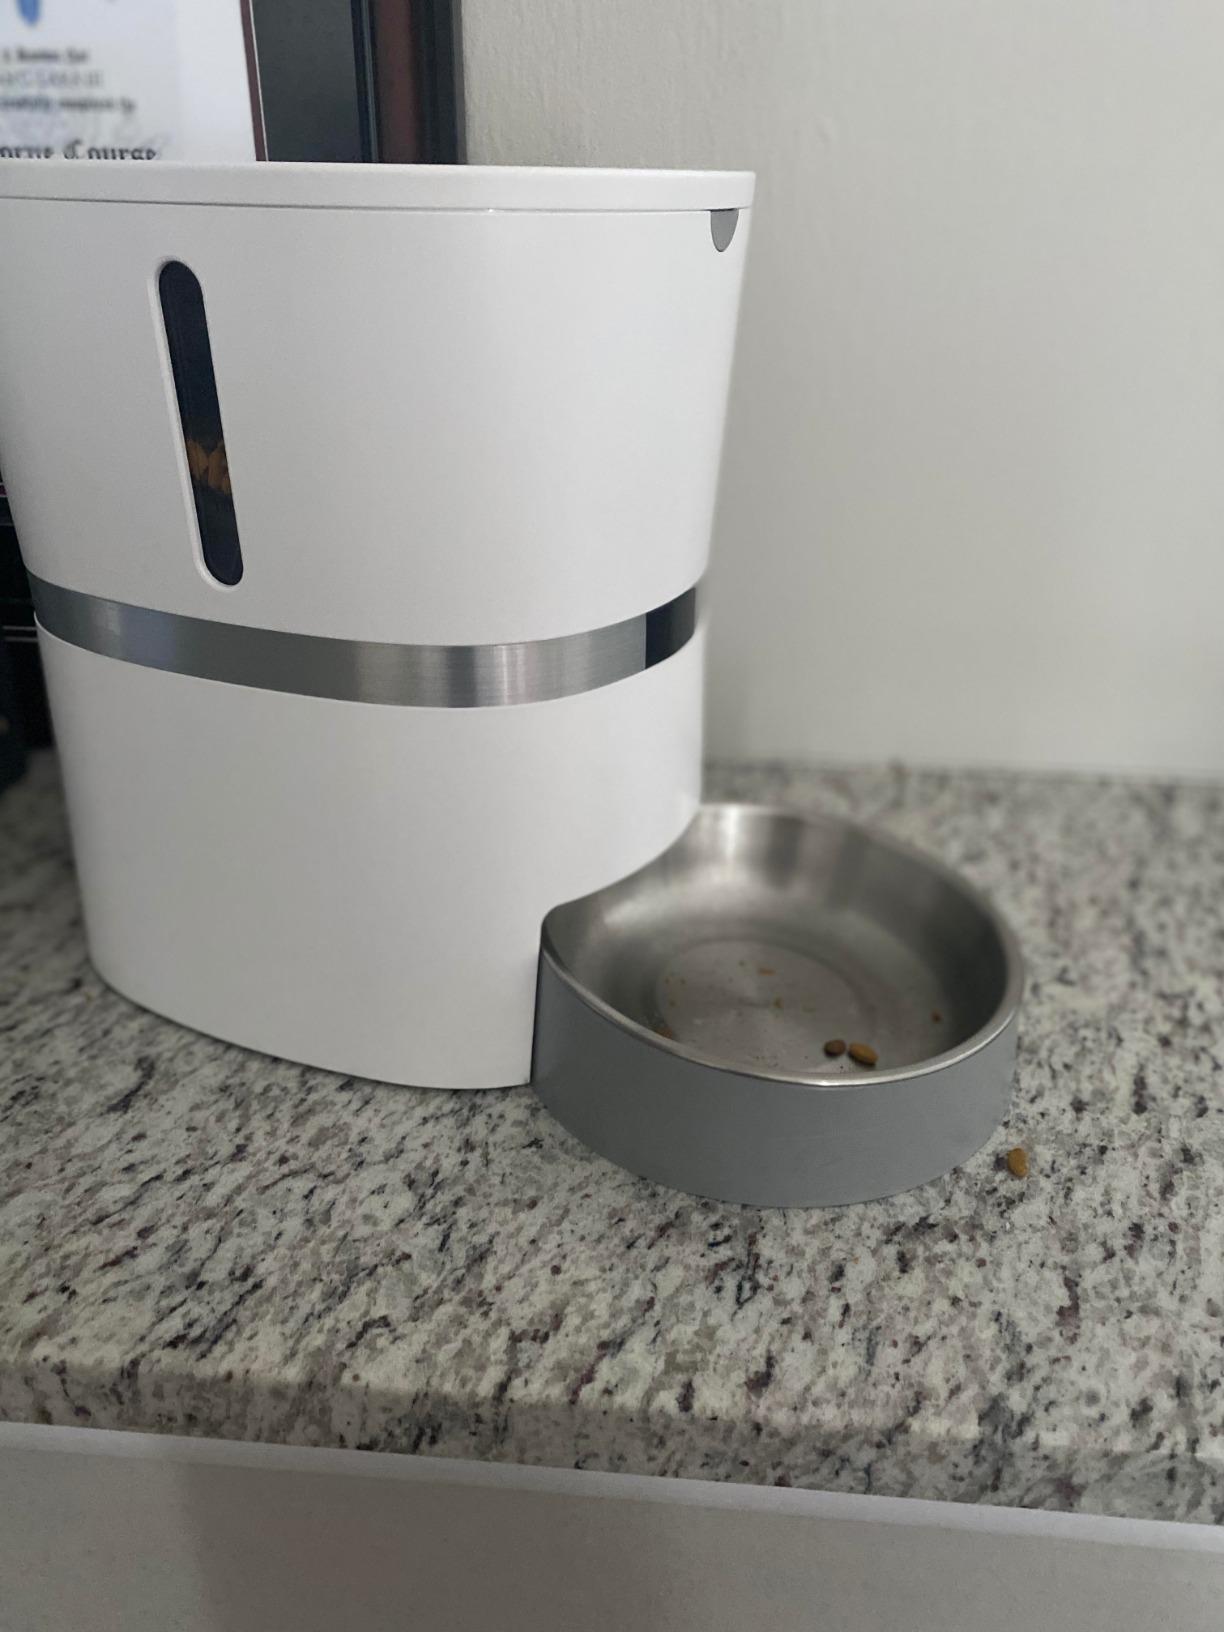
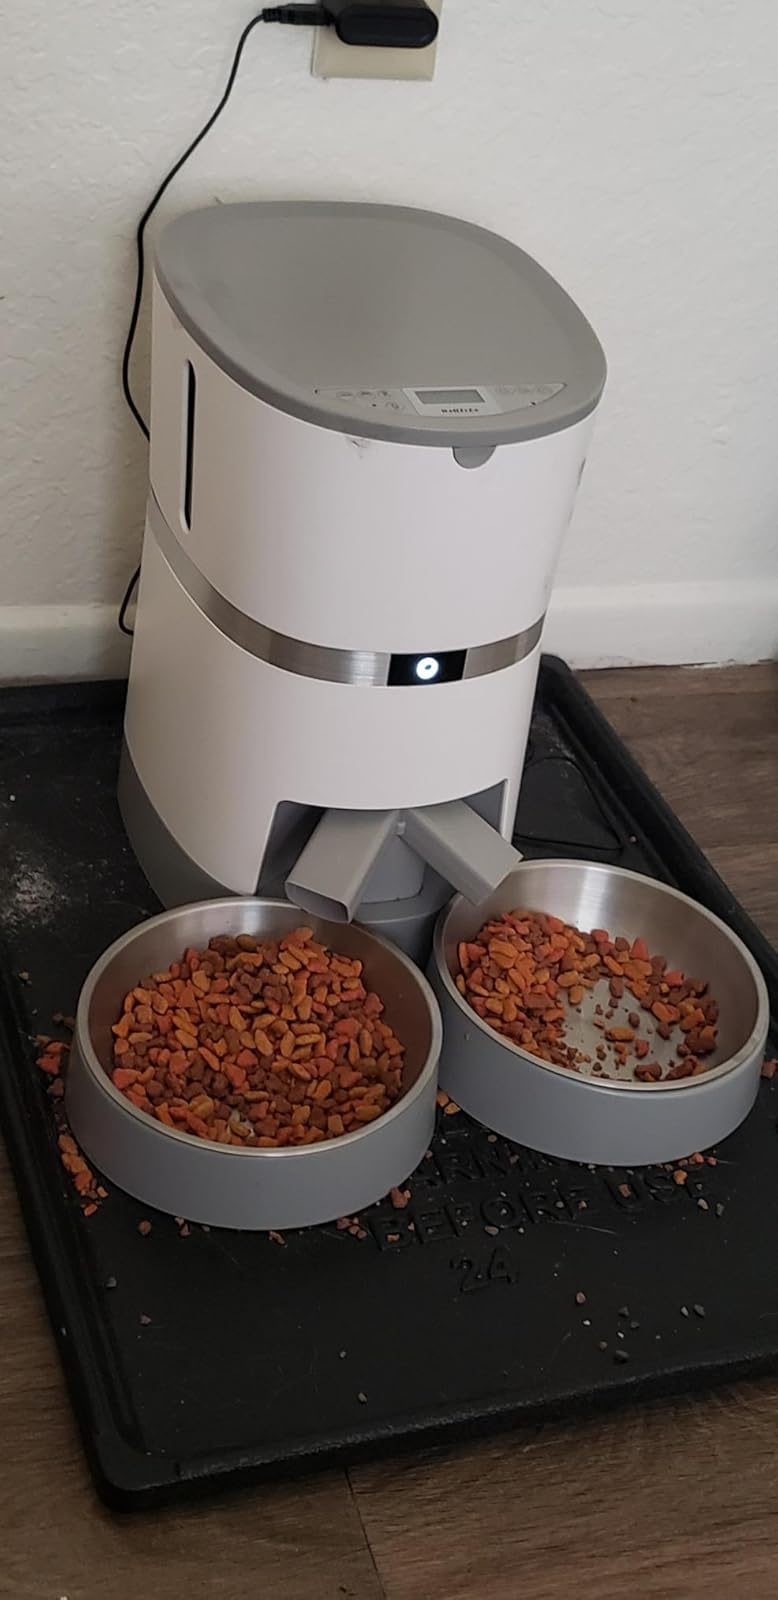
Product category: items_feeder
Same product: no